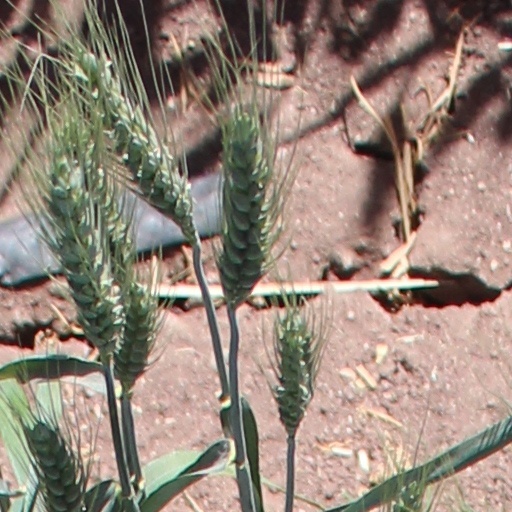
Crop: wheat